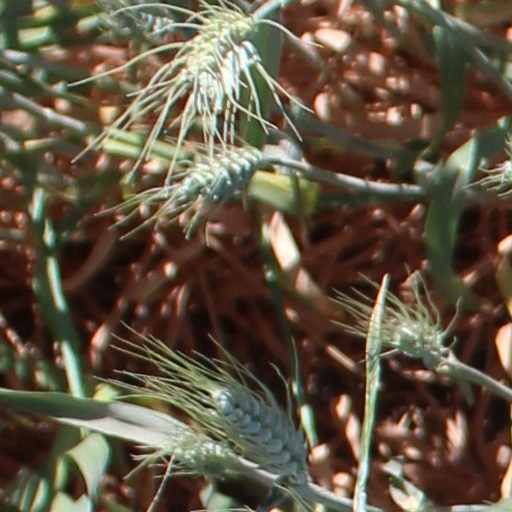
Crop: wheat